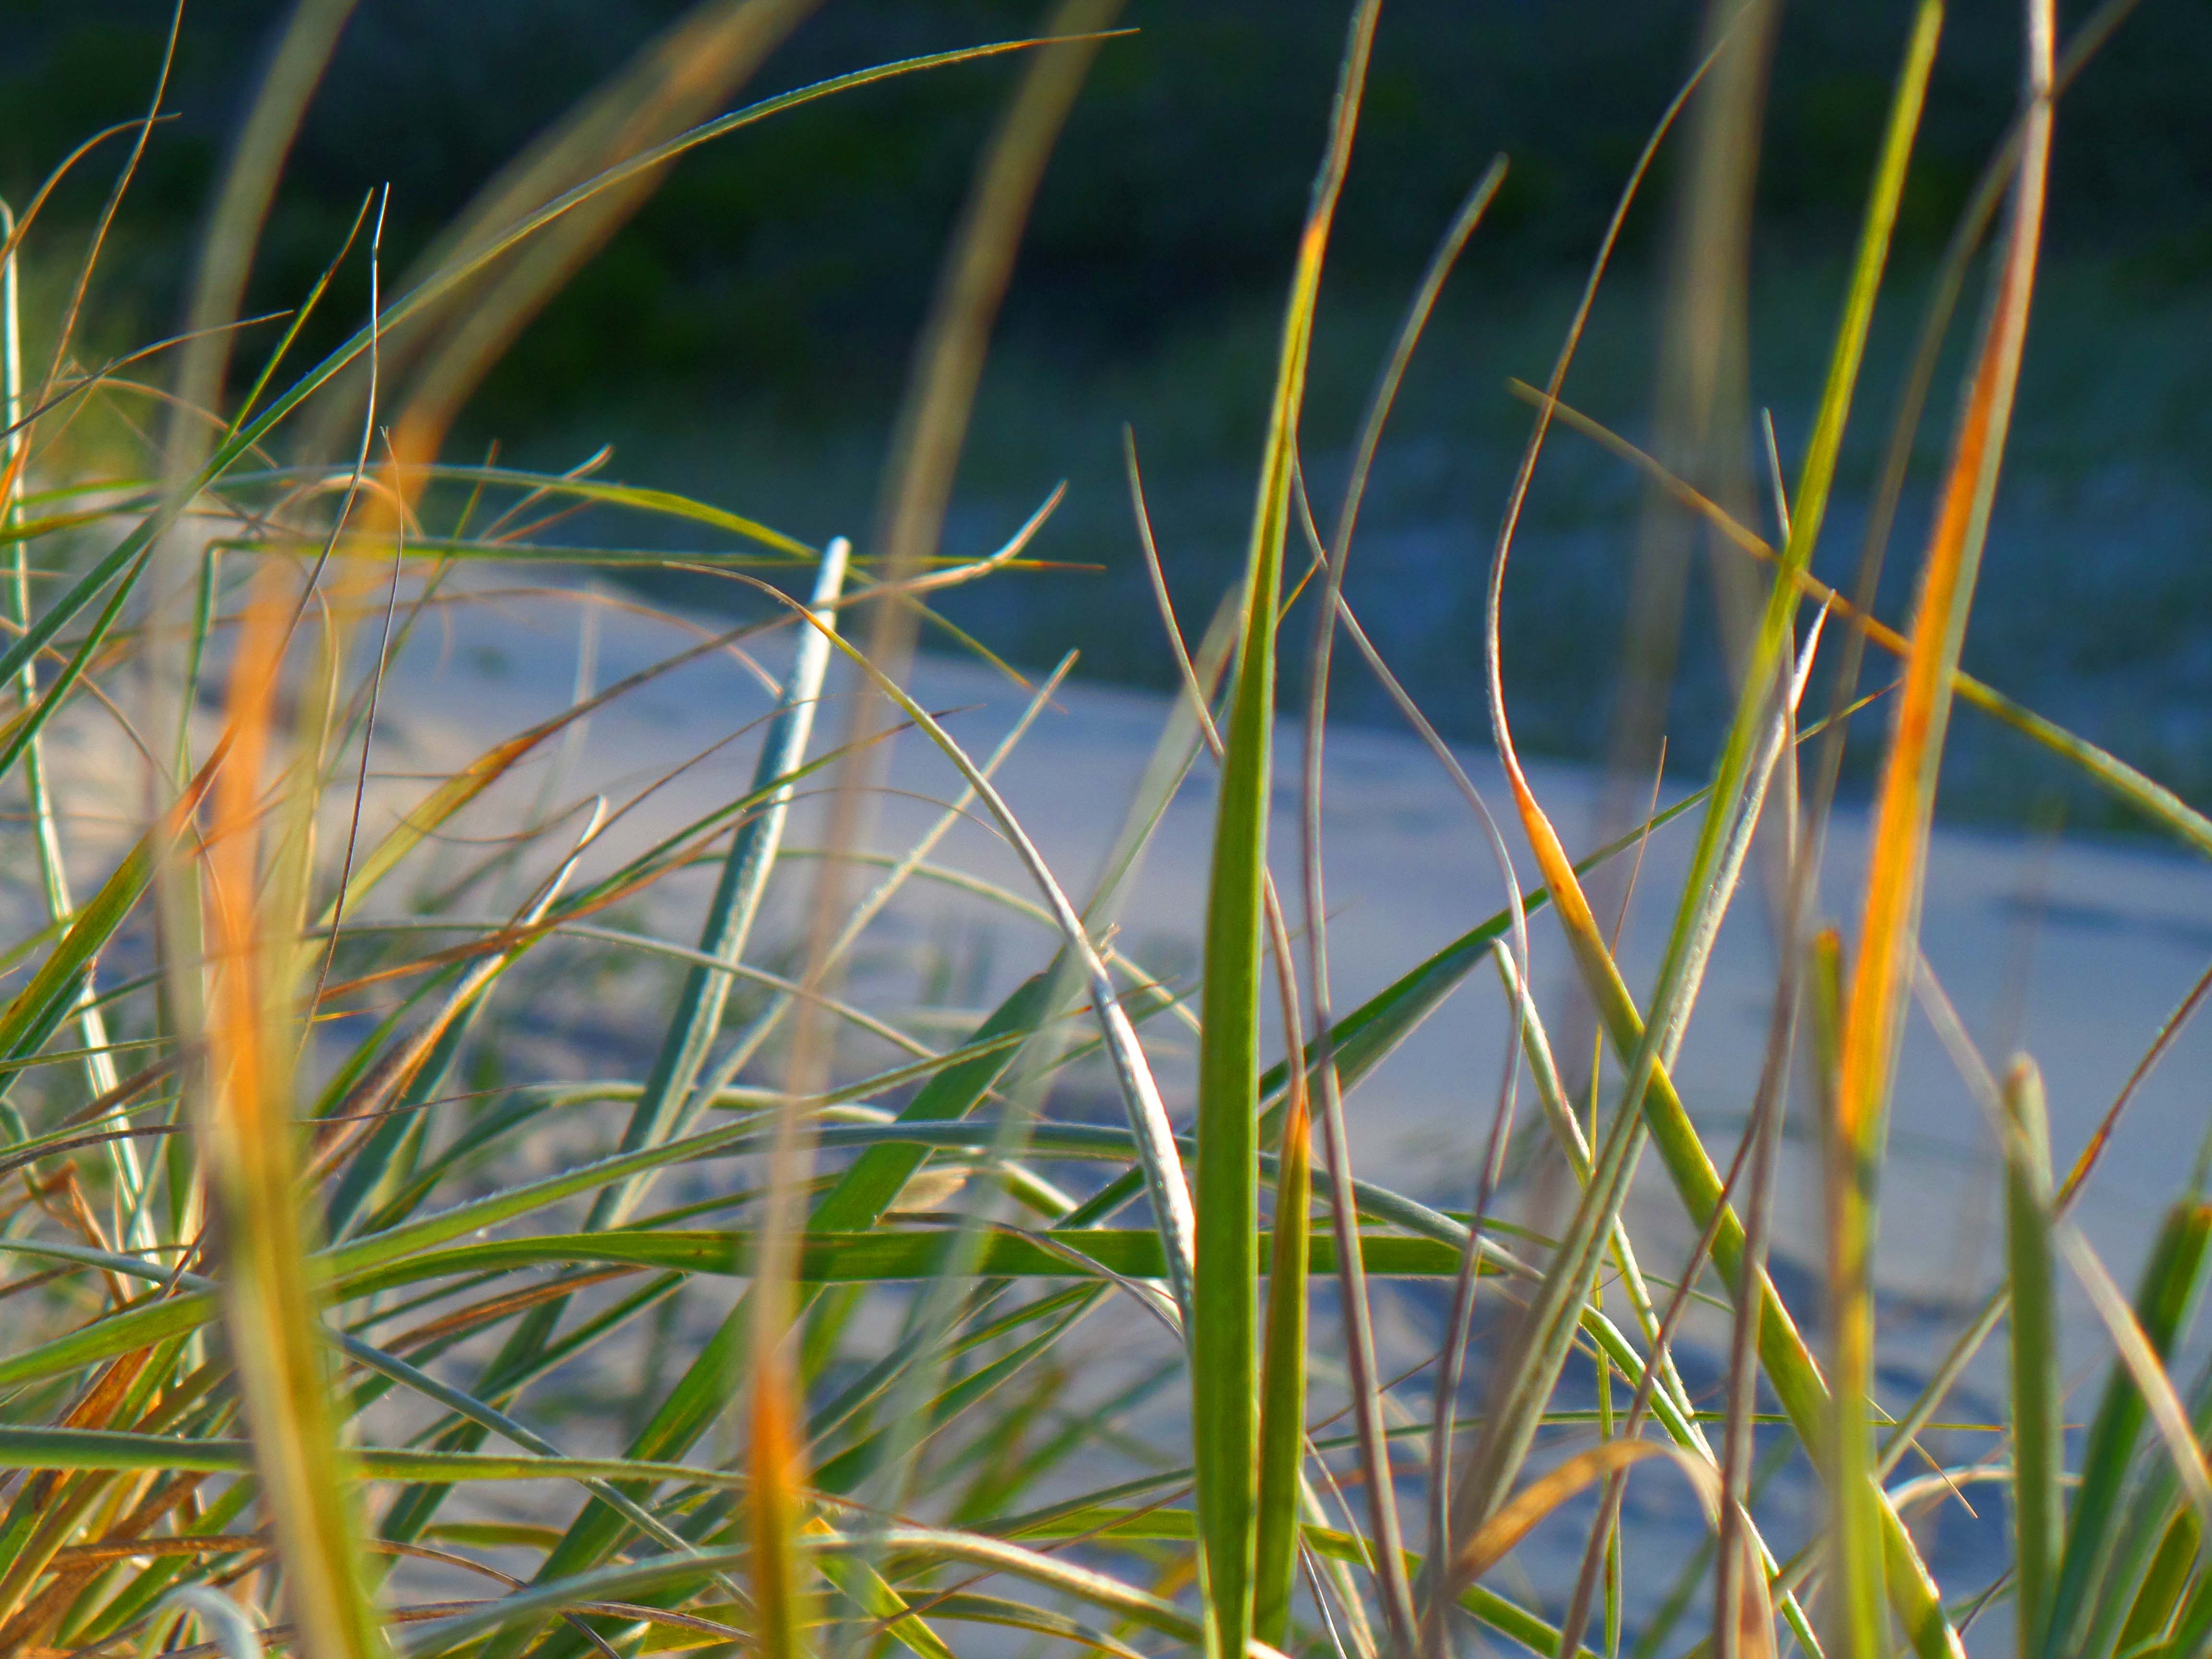
nature, grass, sand, branch, plant, lawn, meadow, prairie, sunlight, leaf, flower, green, crop, botany, flora, dunes, wetland, macro photography, grass family, plant stem, land plant, phragmites